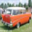
Label: automobile